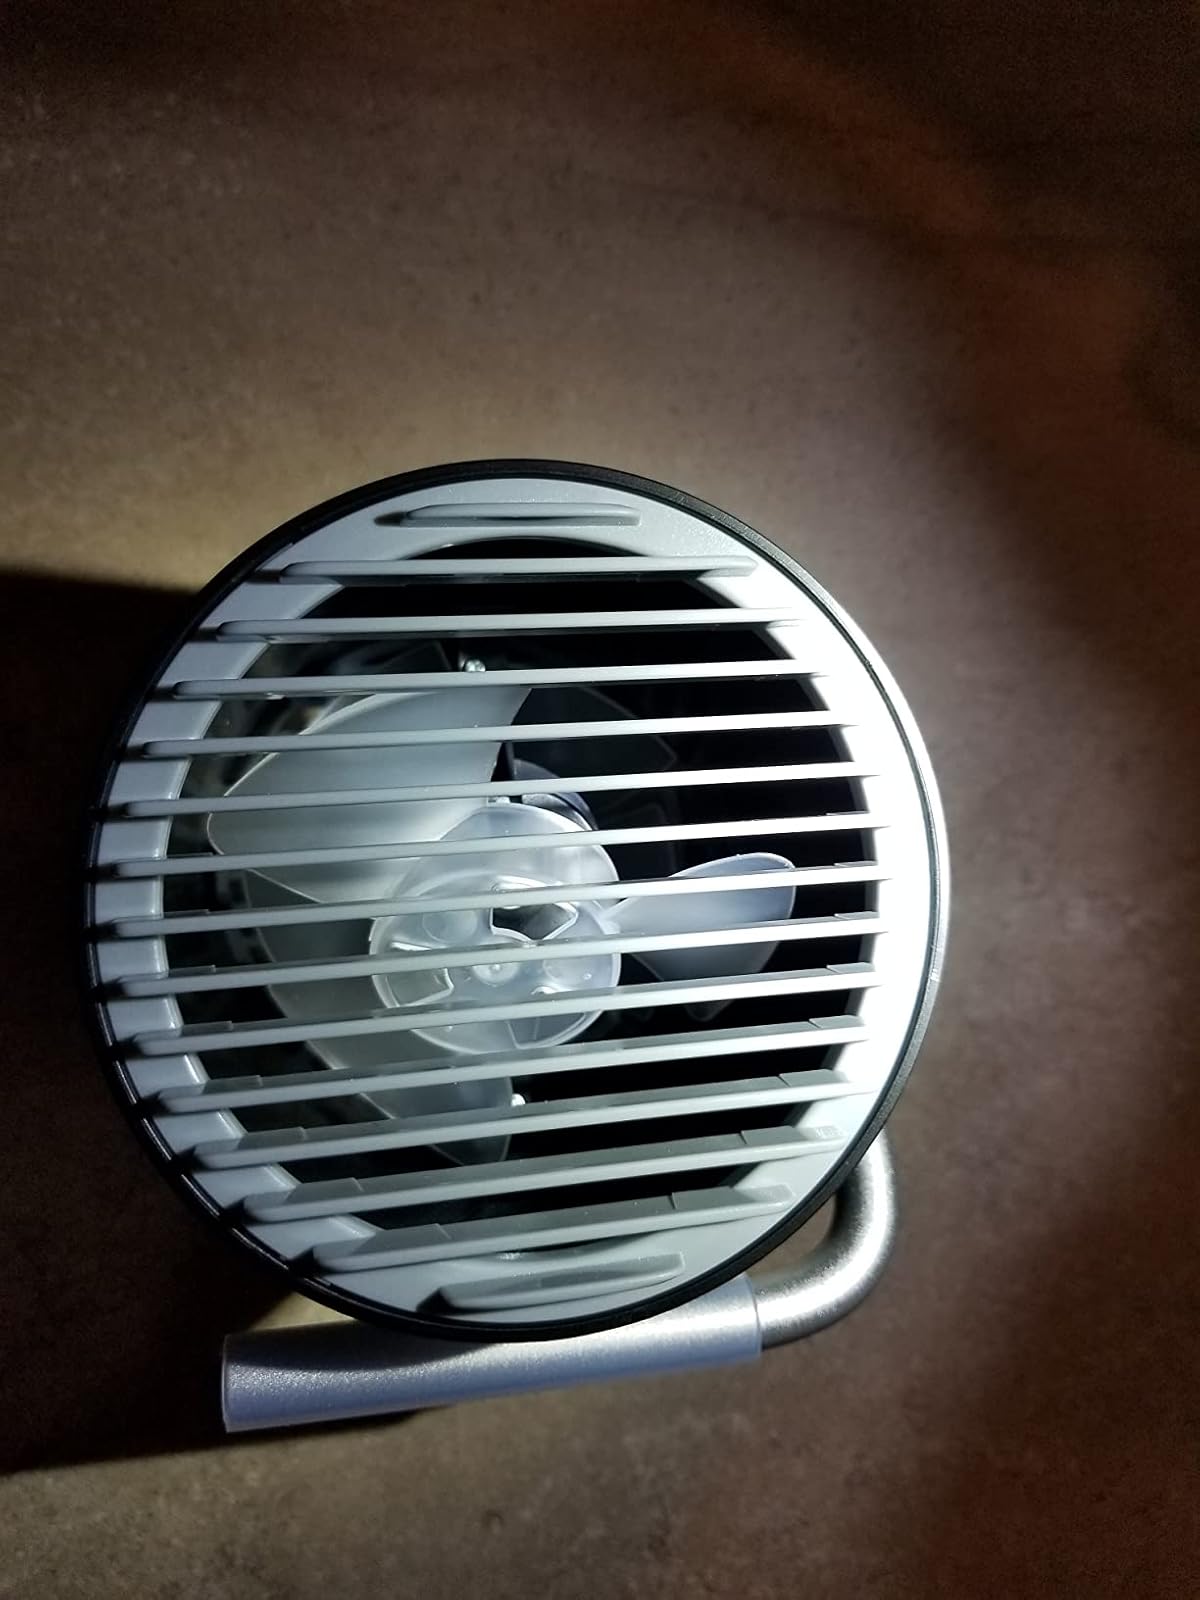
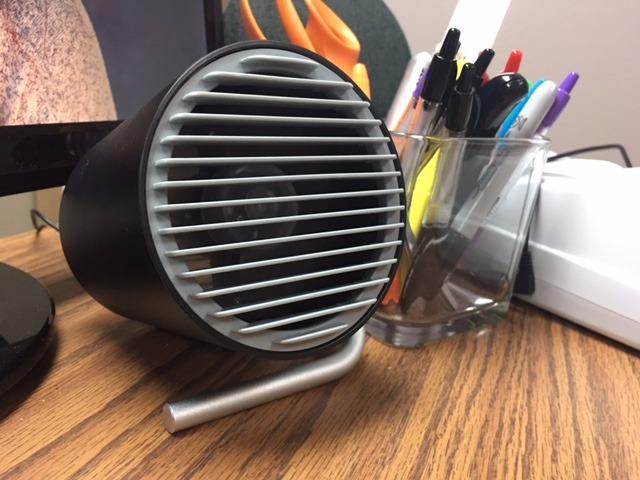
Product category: fan
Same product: yes